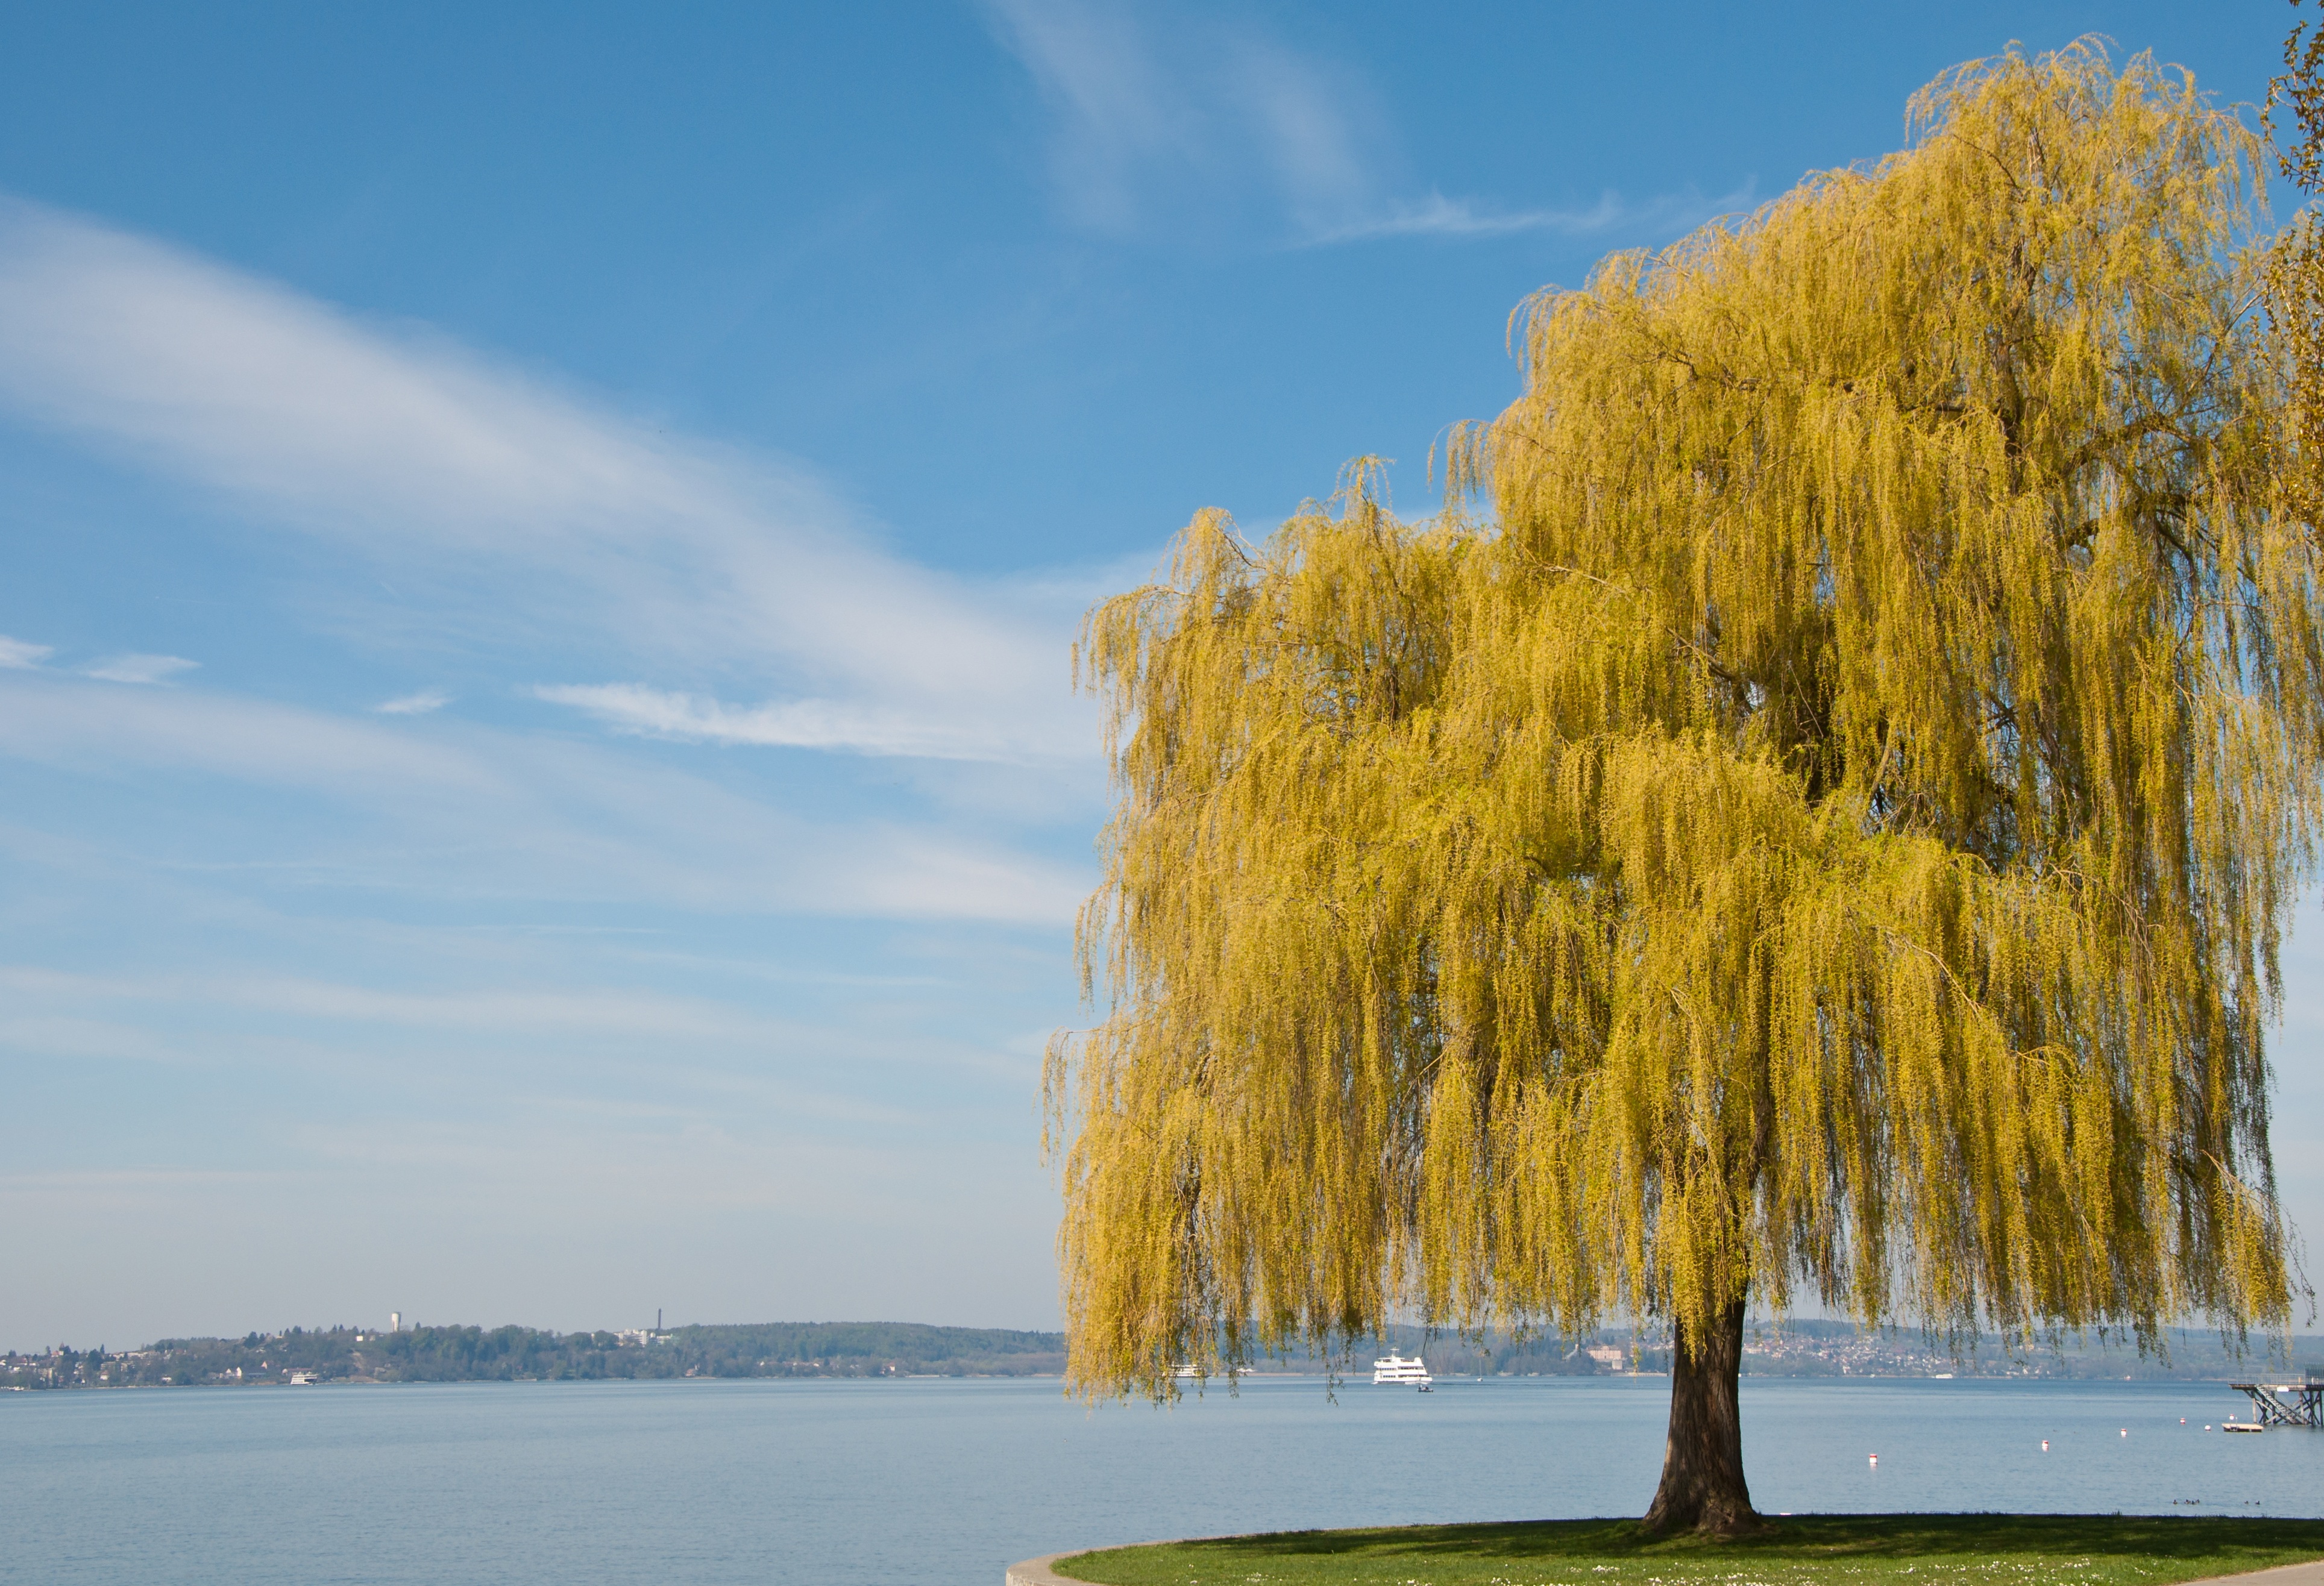
landscape, tree, blossom, plant, lake, spring, yellow, promenade, ecosystem, lake constance, grass family, woody plant, in the spring